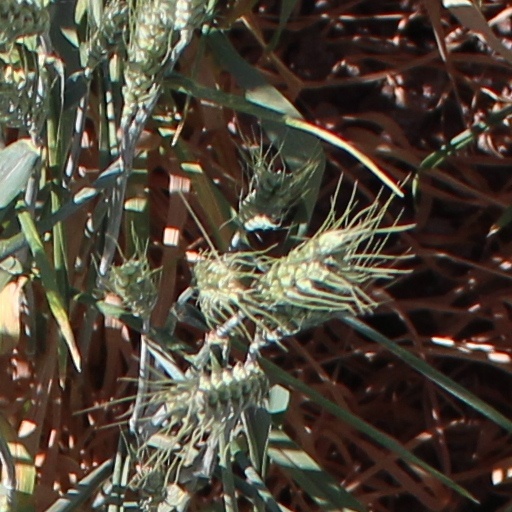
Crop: wheat